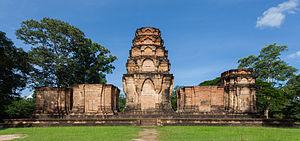
Les cinq tours en brique du Prasat Kravan, alignées dans le sens nord-sud et orientées à l’est, furent édifiées en 921 pour le culte hindou.